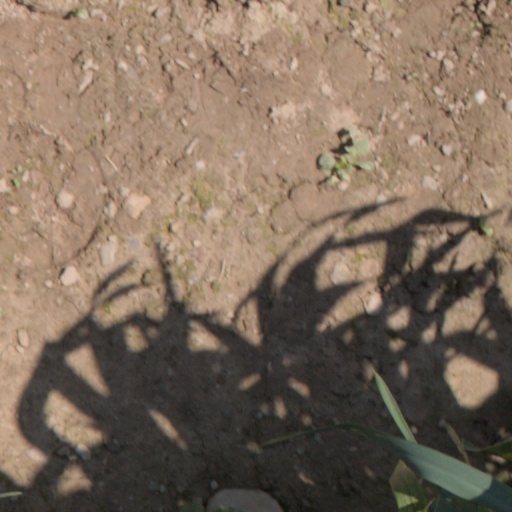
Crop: wheat